Resureksyon

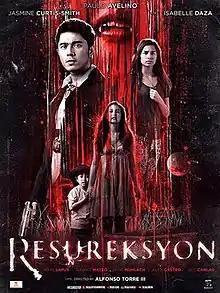

Resureksyon is a 2015 Filipino horror drama film directed by Alfonso Torre III and starring Paulo Avelino, Jasmine Curtis-Smith and Isabelle Daza. It was released on September 23, 2015, and produced by Regal Entertainment and Reality Entertainment.